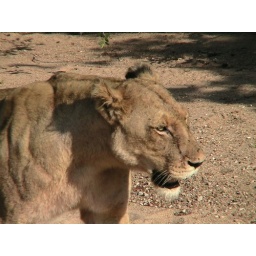
A lioness walking on a dry river bed in the Timbavati reserve near Hoedspruit, South Africa.